Miltiades

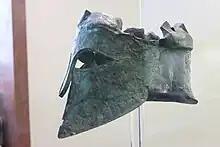
"Helmet of Miltiades". The helmet was given as an offering to the temple of Zeus at Olympia by Miltiades. Inscription on the helmet: ΜΙΛΤΙΑΔΕΣ ΑΝΕ[Θ]ΕΚΕΝ [Τ]ΟΙ ΔΙ ("Miltiades dedicates this helmet to Zeus"). Archaeological Museum of Olympia.

Miltiades is often credited with devising the tactics that led to the defeat of the Persians at the Battle of Marathon Miltiades was elected to serve as one of the ten generals ("strategoi") for 490 BC. In addition to the ten generals, there was one 'war-ruler' ("polemarch"), Callimachus, who had to decide—with the ten generals evenly split, five to five—whether to attack the Persians who had landed at Marathon under the command of Datis, or wait to fight them closer to Athens.